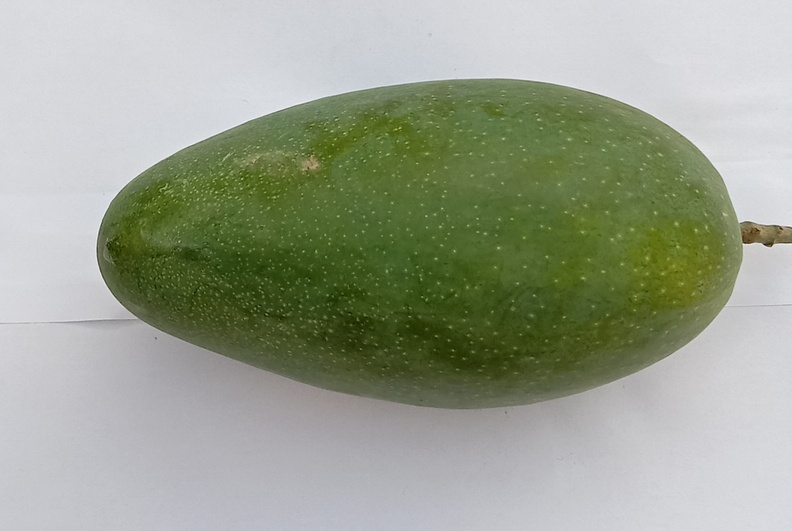
Mango variety: Dosehri